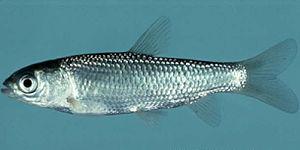
La Voronej est une rivière de Russie et un affluent de la rive gauche du Don.